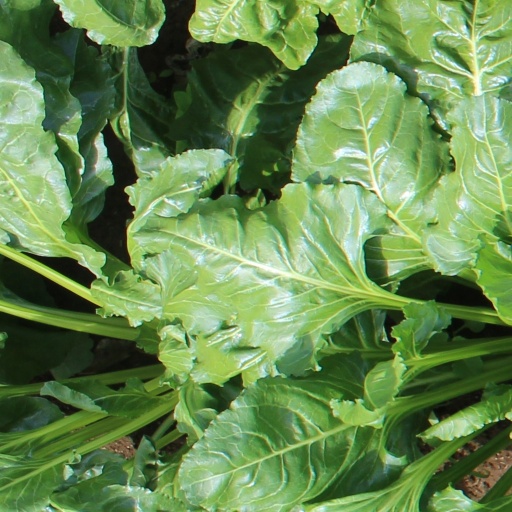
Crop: sugar beet